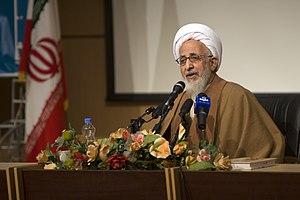
Abdollah Javadi-Amoli , né en 1933 à Amol, est un Iranien chiite duodécimain Marja possédant le titre d’ayatollah. Il est un homme politique conservateur iranien et l'un des savants islamiques éminents de la Hawza de Qom. Azərbaycanca: Ayətullah Şeyx Abdulla Cavadi Amoli 1312 hicri-şəmsi ilində Amul məntəqəsində ruhani bir ailədə dünyaya göz açmışdır. Atası höccətul-İslam vəl-muslimin Mirzə Əbul-Həsən Cavad Amoli öz zamanında Amolun məşhur ruhani və alimlərindən biri olmuşdur."